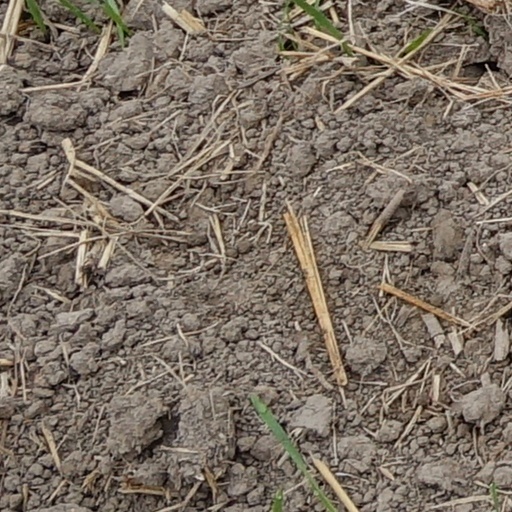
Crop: wheat